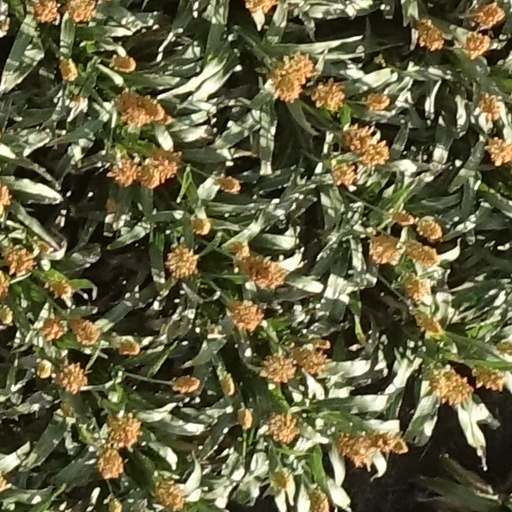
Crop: sorghum